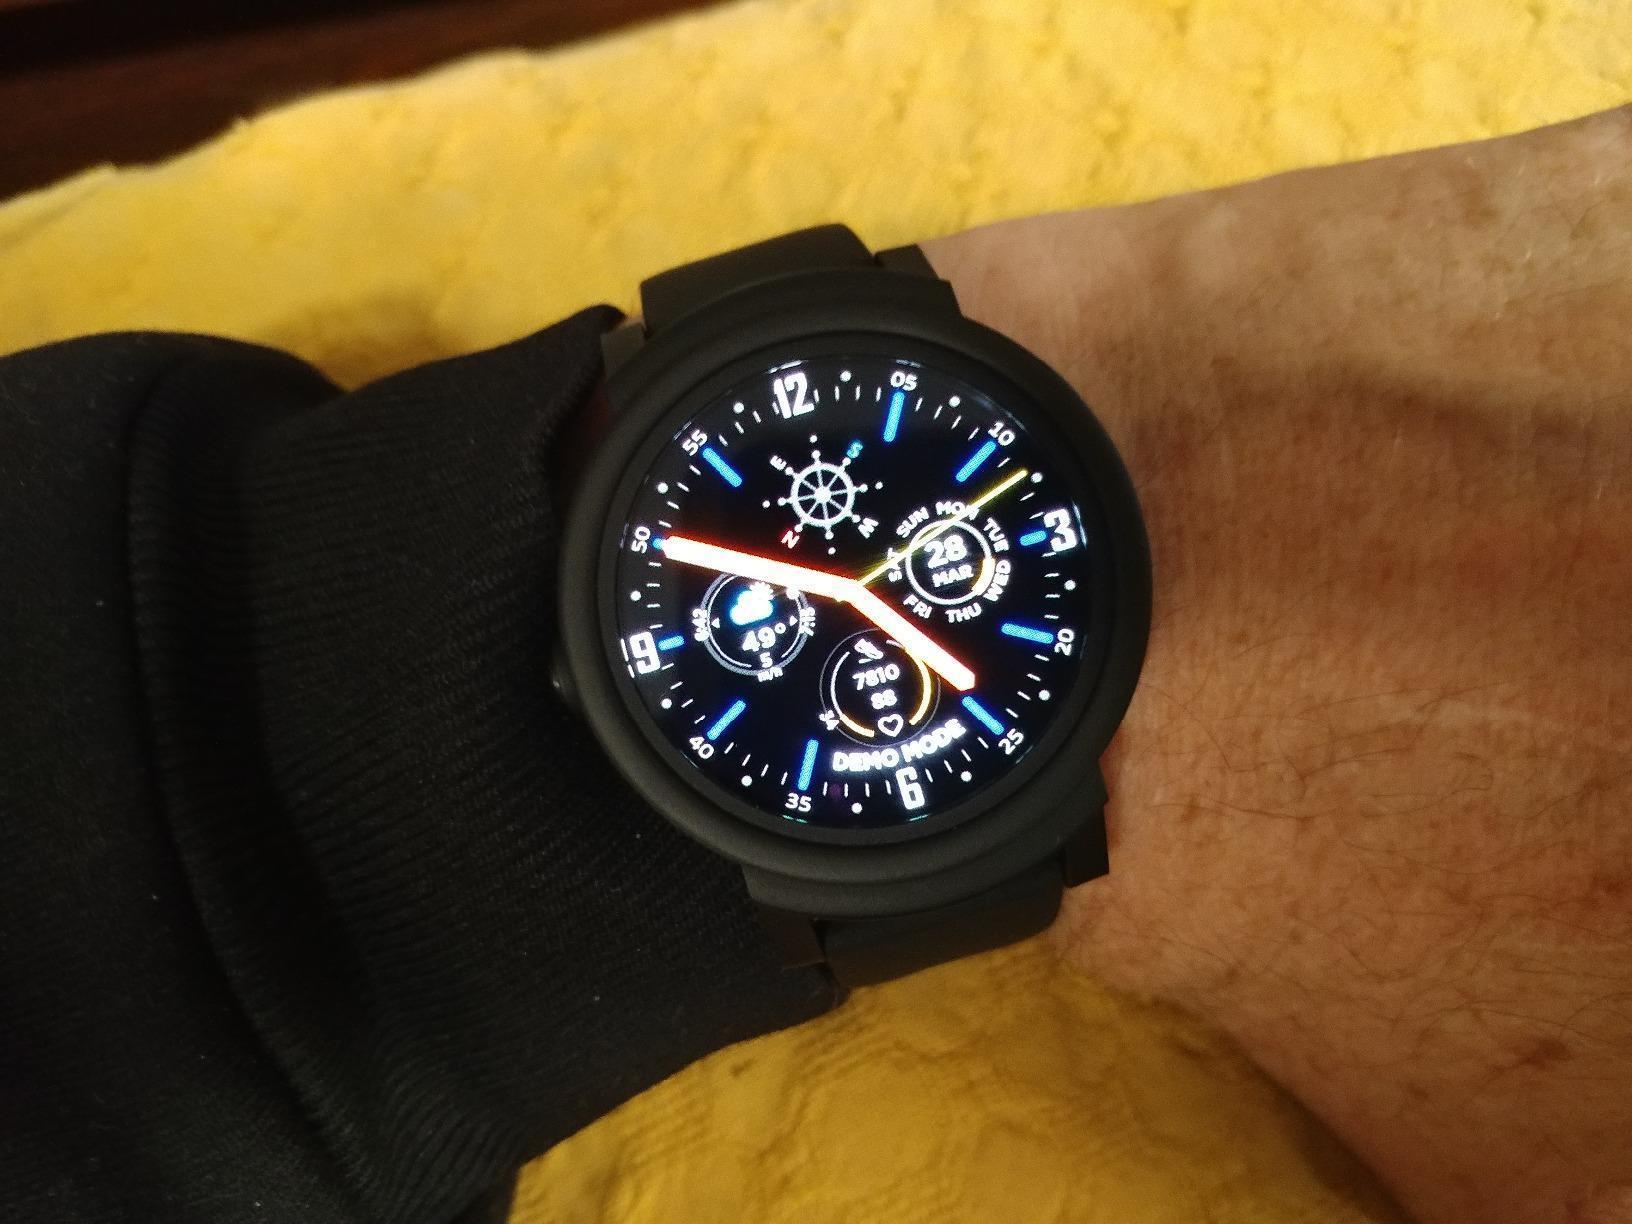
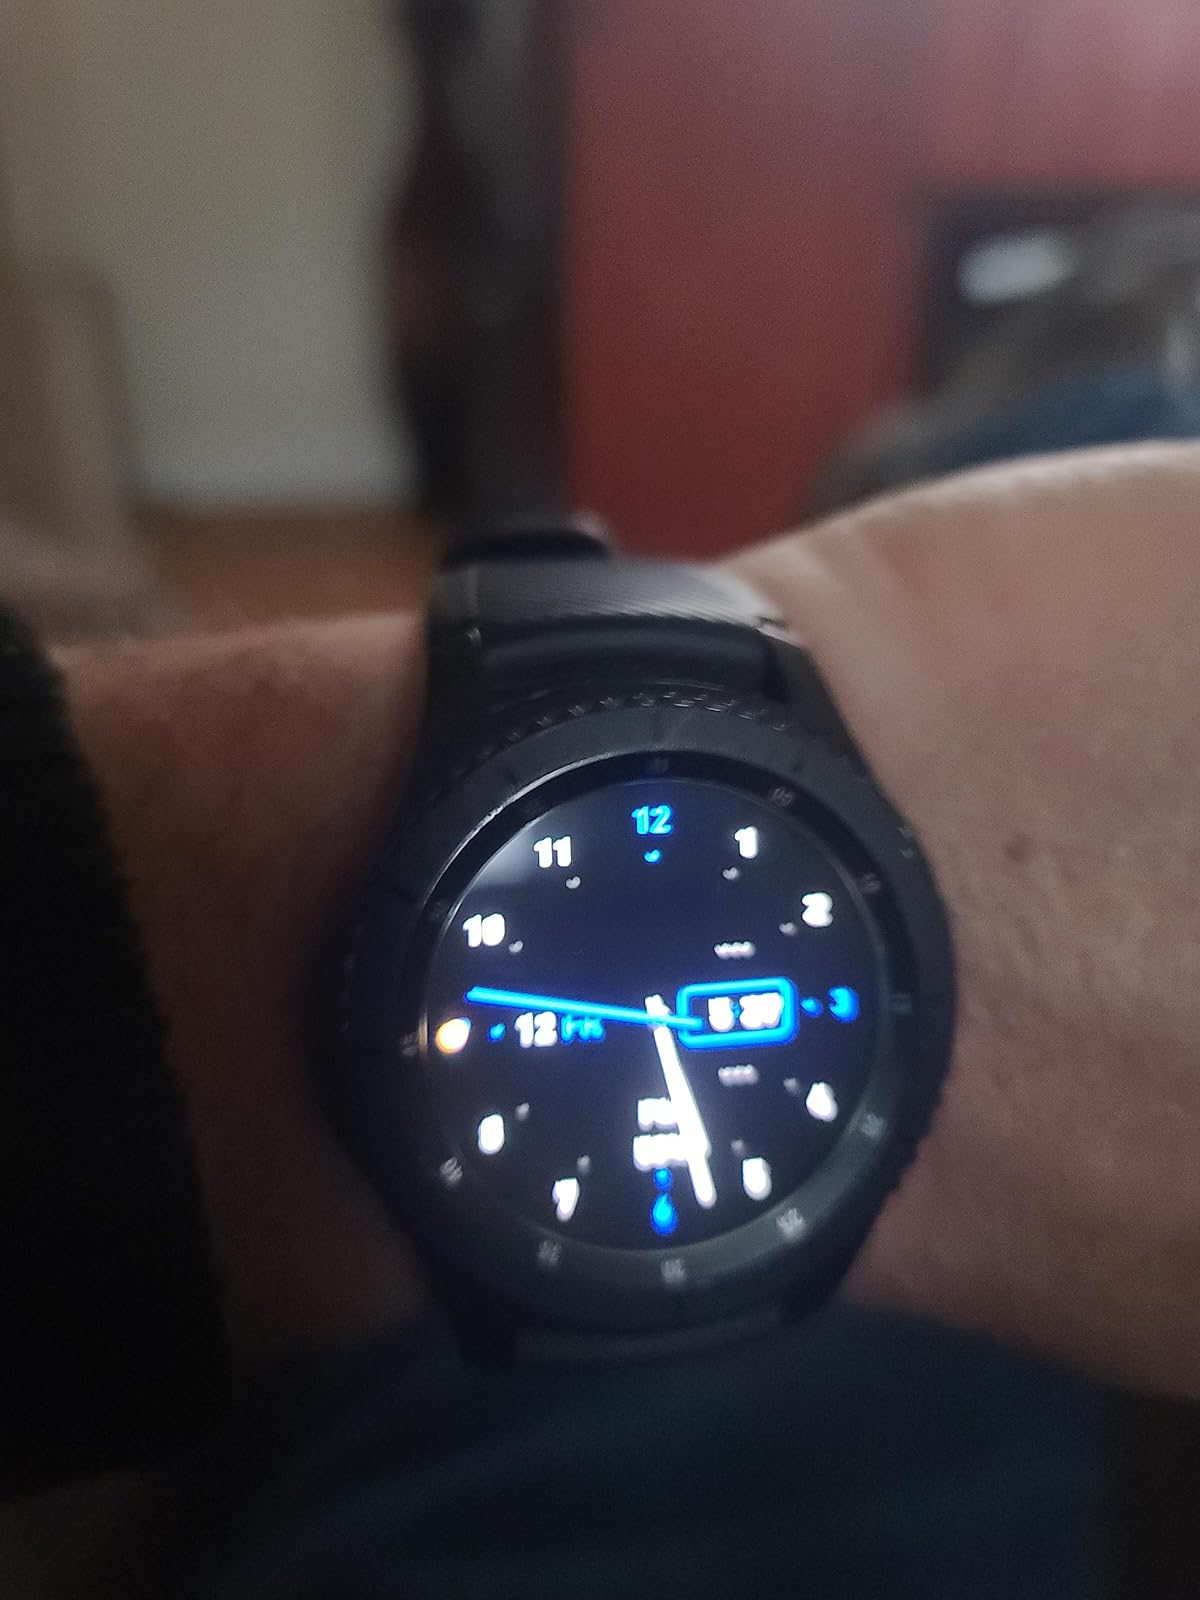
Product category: smartwatch
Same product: no